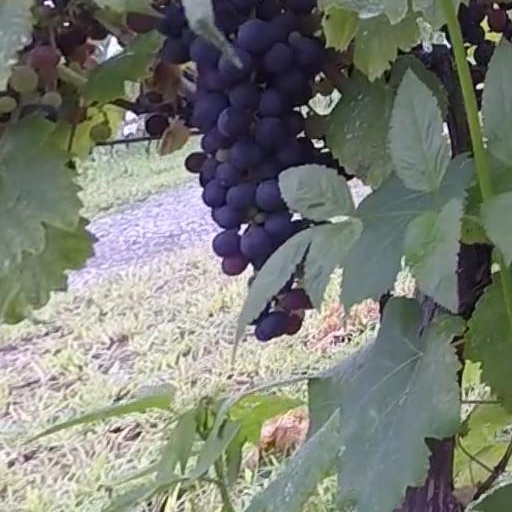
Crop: grape